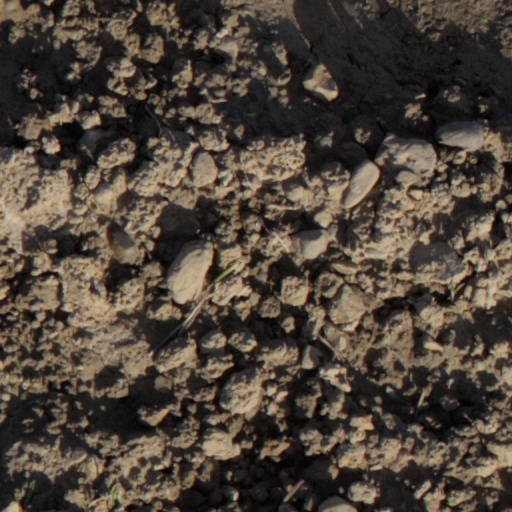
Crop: wheat